Deonte Burton (basketball, born 1994)

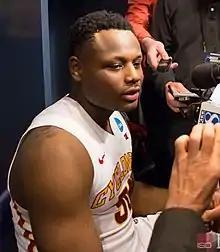
Burton with the Iowa State Cyclones in 2017

Deonte DeAngelo Burton (born January 31, 1994) is an American professional basketball player for the Anyang Jung Kwan Jang Red Boosters of the Korean Basketball League (KBL). He played college basketball for the Marquette Golden Eagles and the Iowa State Cyclones.